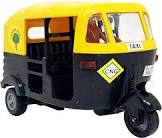
Vehicle type: Auto Rickshaws